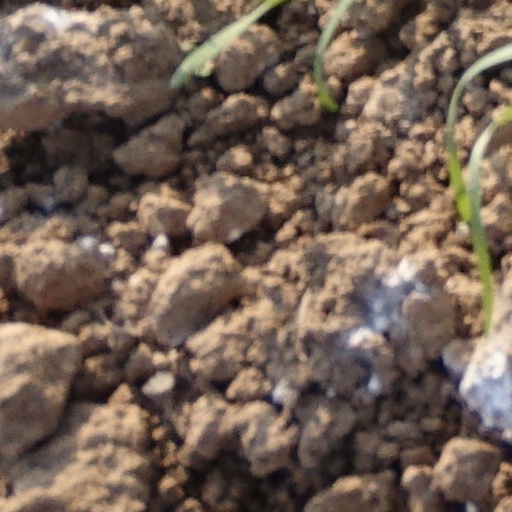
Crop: wheat